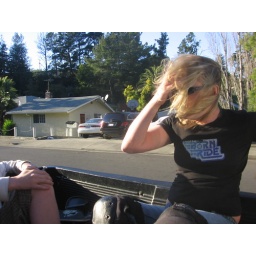
IMG_5990_ajs in truck bed